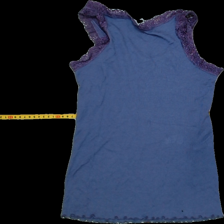
View: back
Type: Tank top
Category: Ladies
Brand: Not Applicable
Colors: Purple
Material: 100%viscose
Pattern: Lace
Cut: Tight, C-collar
Size: S
Trend: No trend
Stains: No
Damage: 0
Price range: <50
Recommended usage: Reuse